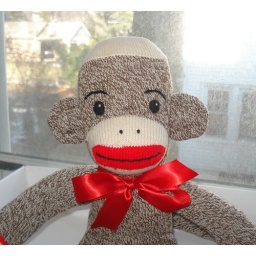
This is a basic sock monkey made with new Rockford red heel socks in traditional brown and white with red trim.